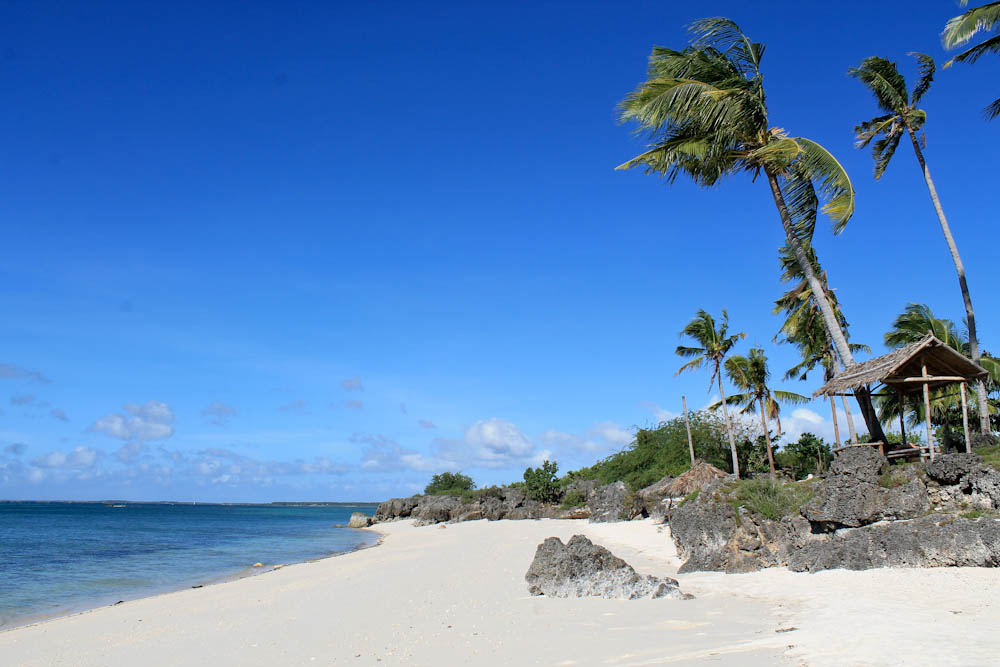
Weather: sun or clear